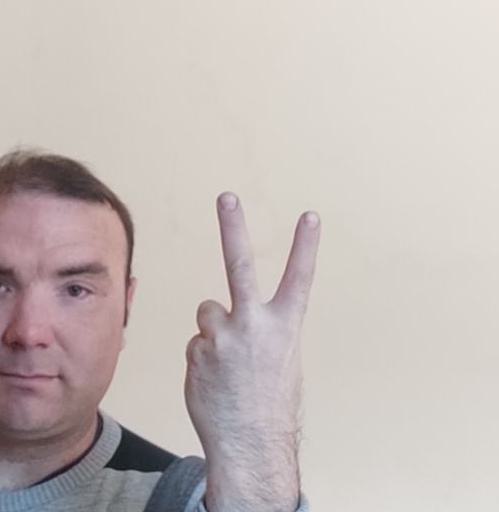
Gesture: peace_inverted